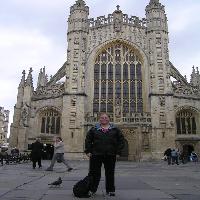
Weather: cloudy or overcast